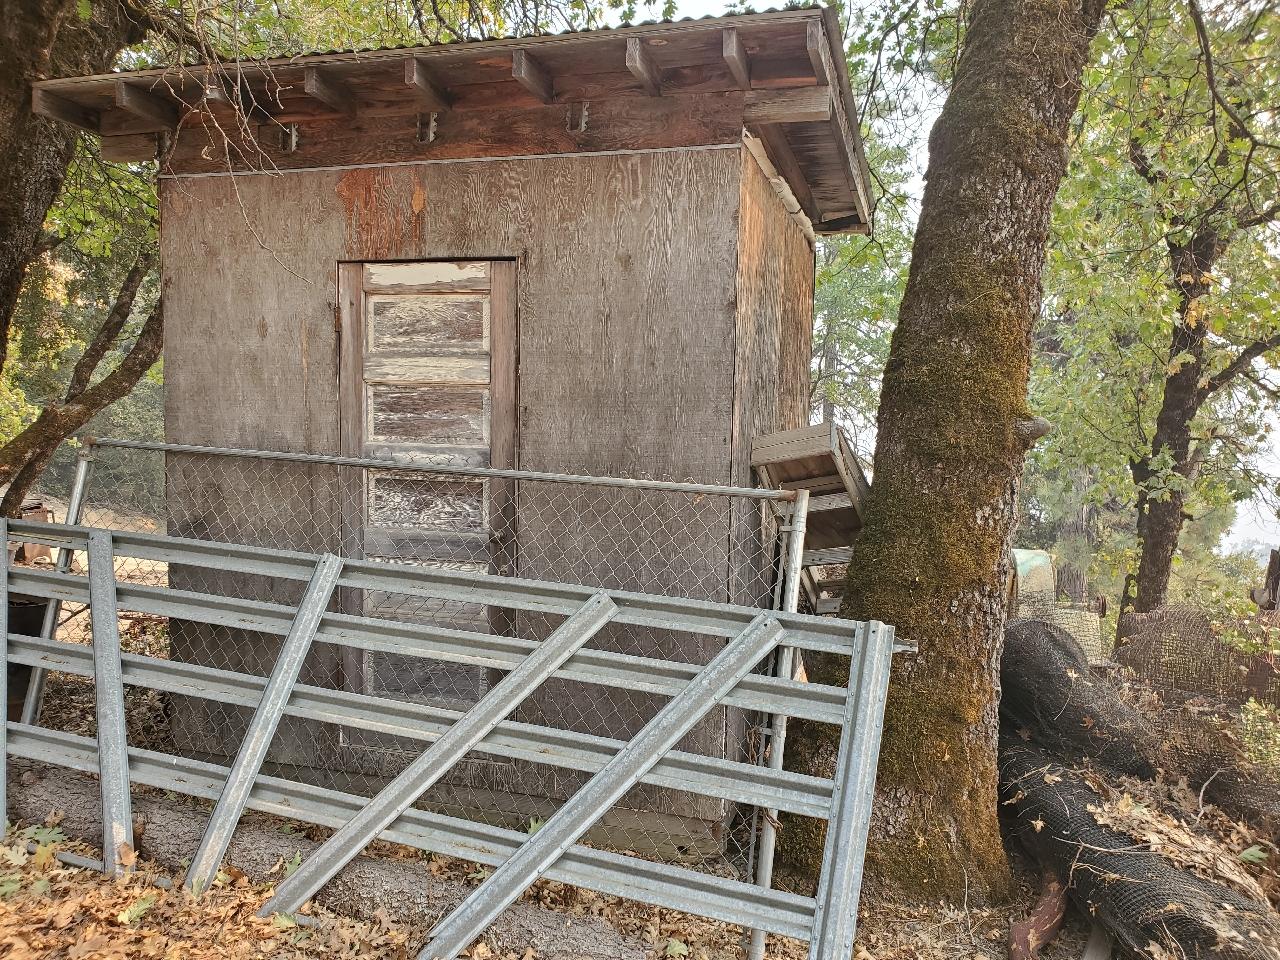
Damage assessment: no_damage